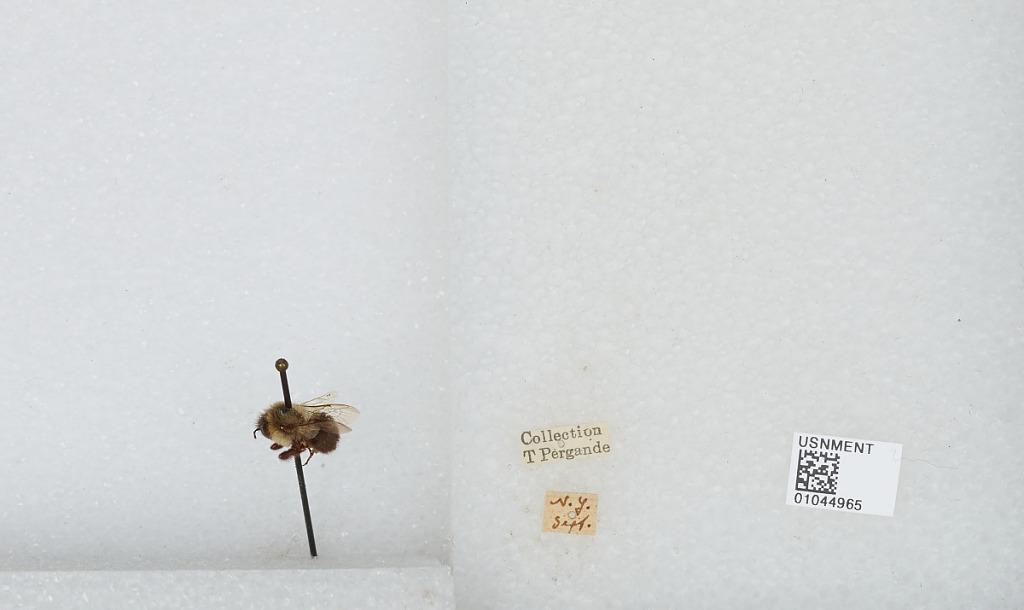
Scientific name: Bombus sp.
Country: United States
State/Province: New York